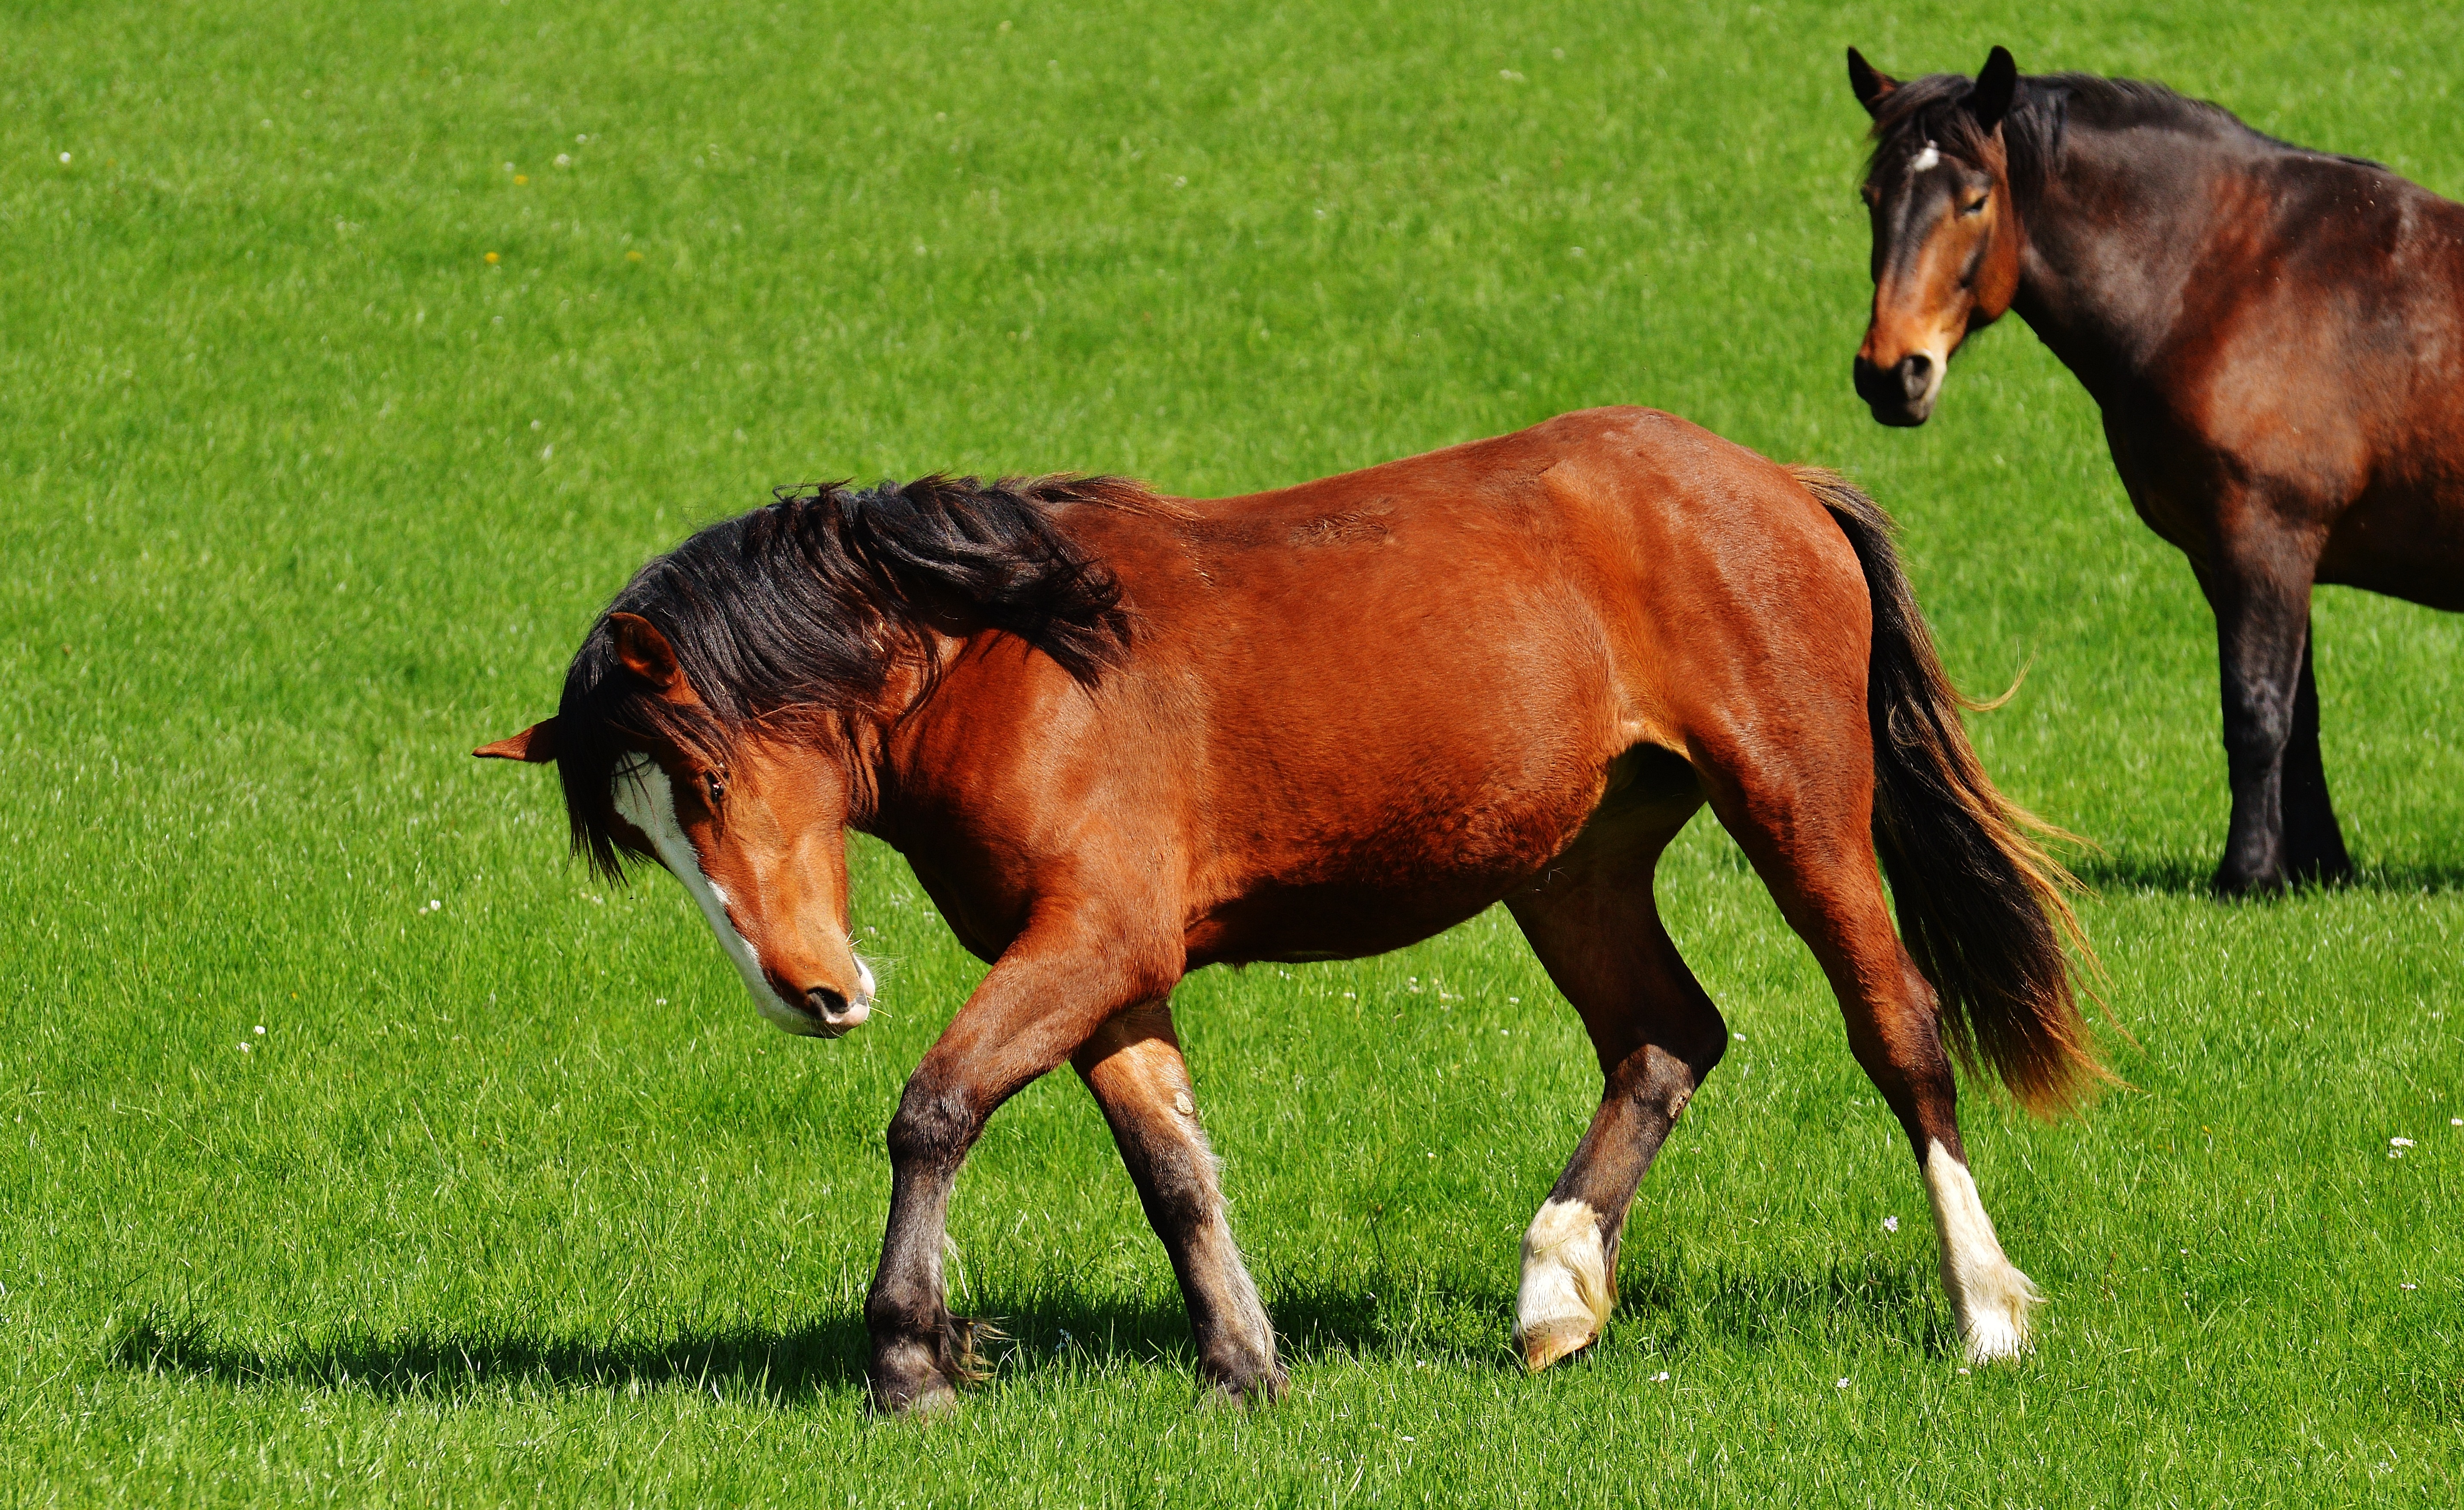
nature, grass, farm, meadow, animal, wildlife, pasture, grazing, livestock, ranch, horse, stallion, mane, ride, fauna, horses, cool image, pony, grassland, mare, coupling, cool photo, foal, ecosystem, sorrel, colt, steppe, light brown, organism, pack animal, horse like mammal, ecoregion, mustang horse